ZiU-9

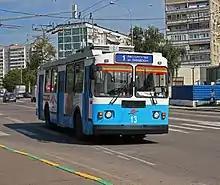
A trolleybus on Leninskogo Komsomola Avenue in Vidnoye, Moscow Oblast, Russia

By the end of 1980, individual trolley components manufactured at that time were almost 20 years old, making them significantly outdated. Therefore, simultaneously with the launch of a series of recent modifications to the ZiU- 682V, preparations were made to produce a more profound modernization of the model trolley, which was designated ZiU- 682G. Experienced instances ZiU- 682G were released in 1988, and since February 1, 1991, the plant has fully passed on its production.